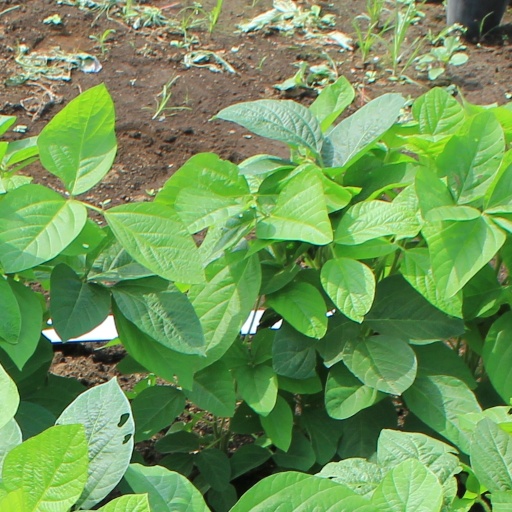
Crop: soybean